Sky position (RA, Dec in degrees): 206.452, 2.748
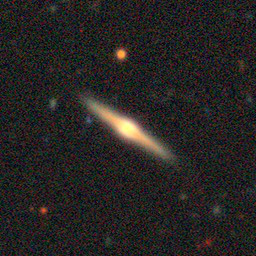
Galaxy morphology: Edge-on Galaxies with Bulge